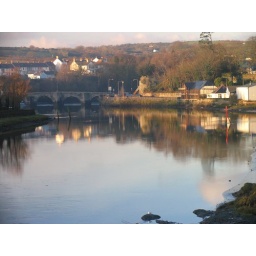
The old bridge over the Teifi river